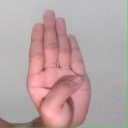
अक्षर: ब